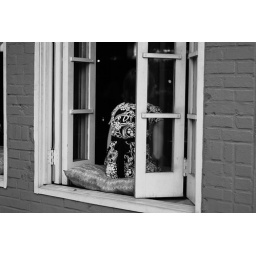
girl in the window